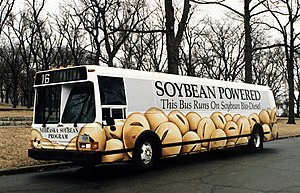
Biobrændsel
En bus, der drives af olie fra sojabønner.
"Biobrændsel eller biobrændstof er brændstoffer og brændsler, der stammer fra biologisk materiale der har ""levet for nylig"" — det sidste krav skelner biobrændsler som en vedvarende energiform fra fossilt brændsel, der stammer fra mange millioner år gammelt biologisk materiale.